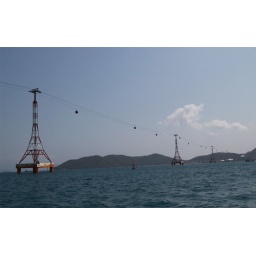
Cable cars over the ocean